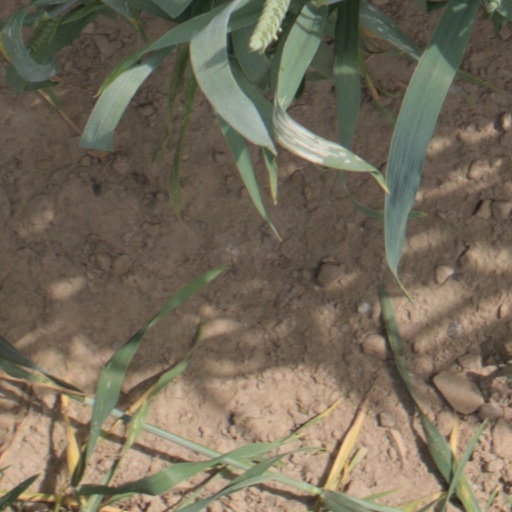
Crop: wheat